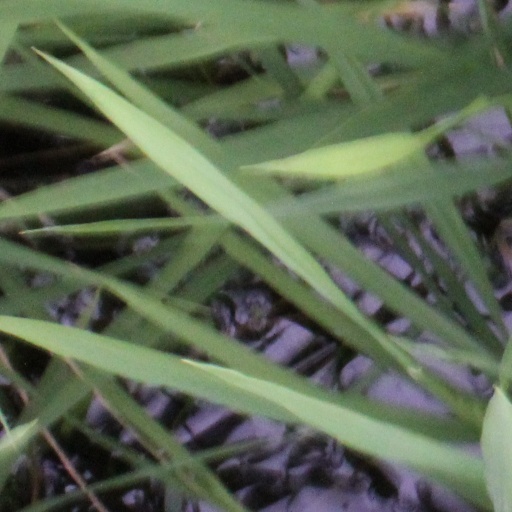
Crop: rice